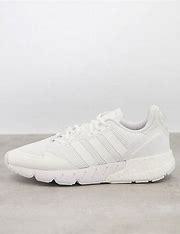
Brand: Adidas
Model: ZX 1K Boost